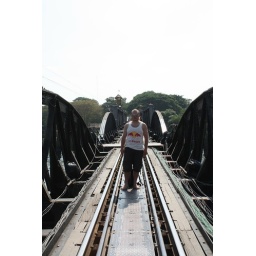
bridge over the river kwai (4)